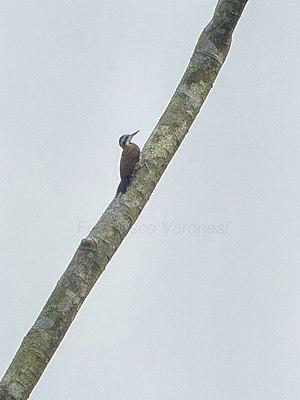
Le Pic à ventre de feu est une espèce d'oiseaux de la famille des Picidae.